Tun Razak Exchange

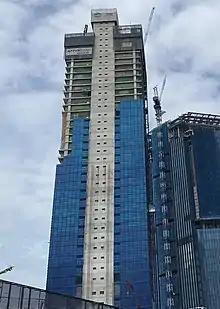
Affin Bank Headquarters in TRX, under construction in July 2020.

HSBC Bank Malaysia invested USD 250 million for its new headquarters at TRX, and it was reportedly the first foreign bank in Malaysia to invest in the project. The new HSBC headquarters, named "Menara IQ", will have a minimum office space of 568,000 square feet. It has appointed IJM Construction Sdn Bhd as the contractor to undertake the HSBC Malaysia headquarters' design and construction for a contract sum of approximately RM392 million (excluding lifts and facade works). HSBC formally relocated its Malaysian headquarters to TRX in March 2022, replacing its old headquarters at Market Square where it had been since British colonial rule.